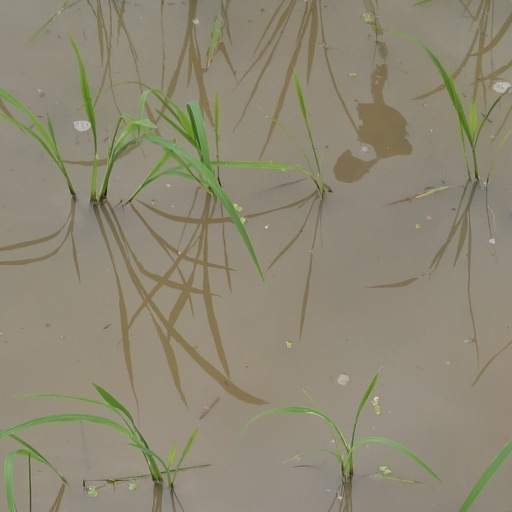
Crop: rice